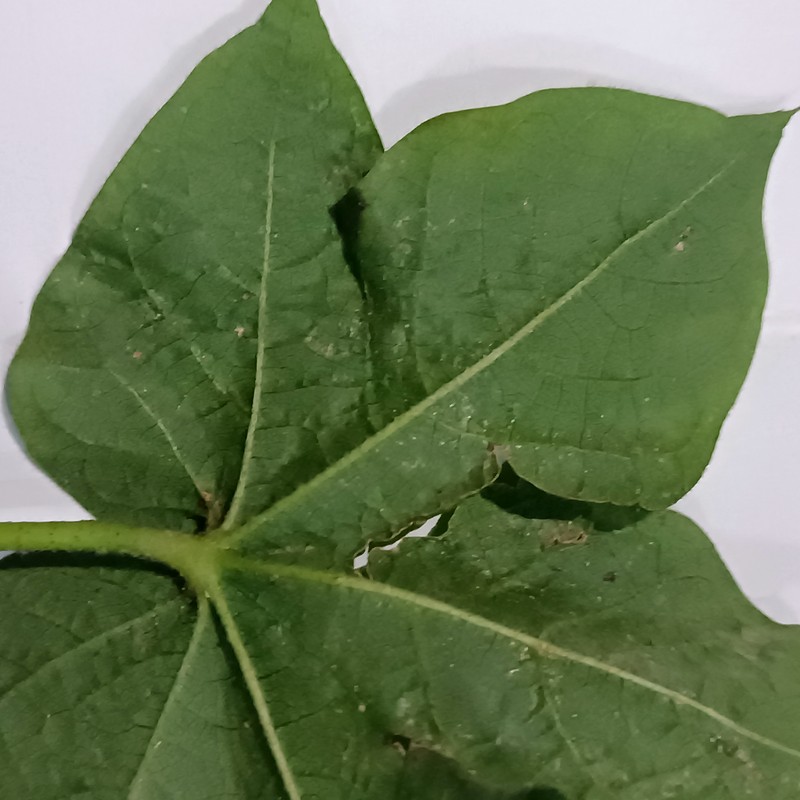
Label: Curl Virus